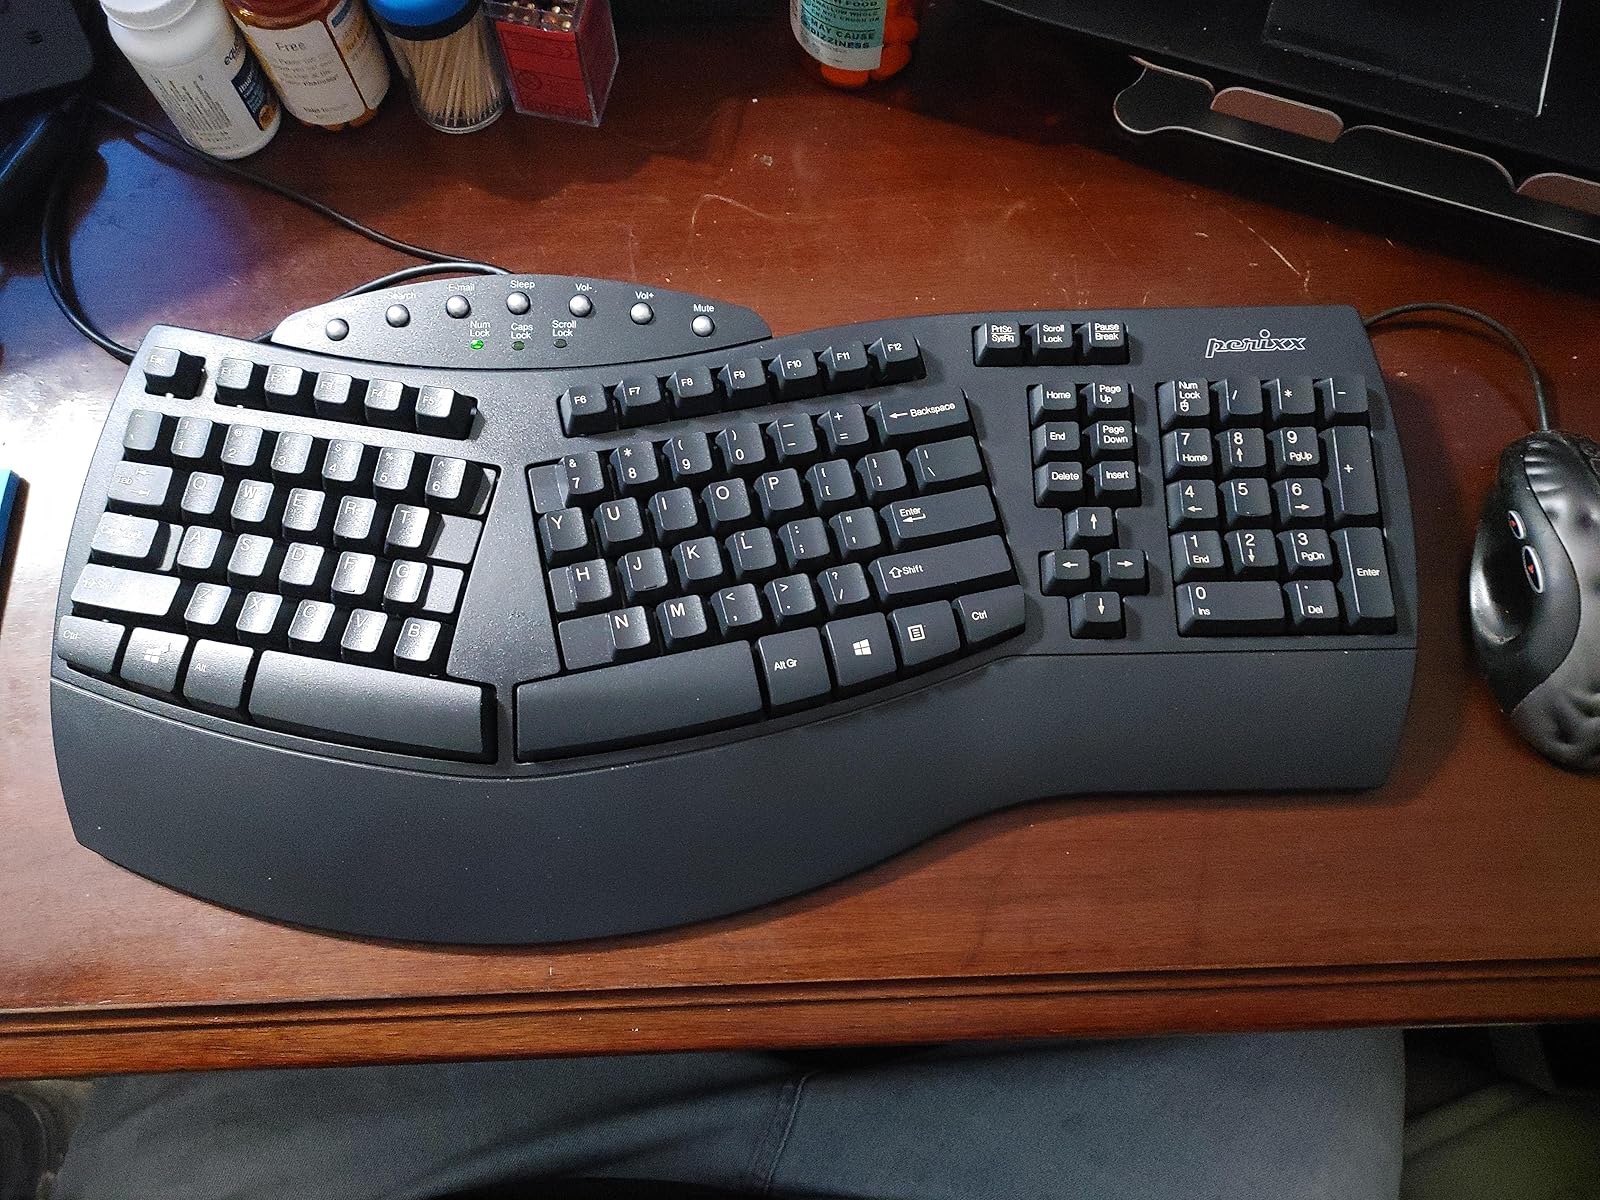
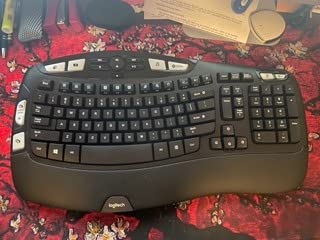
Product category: keyboard
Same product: no